BMW 507

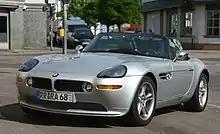
BMW Z8, with 507-inspired front grilles and side vents

The 507 made its debut at the Waldorf-Astoria Hotel in New York in the summer of 1955. Production began in November 1956. Hoffman intended the 507 to sell for about $5,000, which he believed would allow a production run of 5,000 units a year. Instead, high production costs pushed the price in Germany to DM 26,500 then DM 29,950. This drove the U.S. price initially to $9,000 then ultimately $10,500 ($ today). Some of the prominent buyers were John Derek, Elvis Presley who owned two, Hans Stuck, and Georg "Schorsch" Meier. Despite the celebrity owners, the 507 never reached more than 10% of the sales volume achieved by Mercedes-Benz 300SL.